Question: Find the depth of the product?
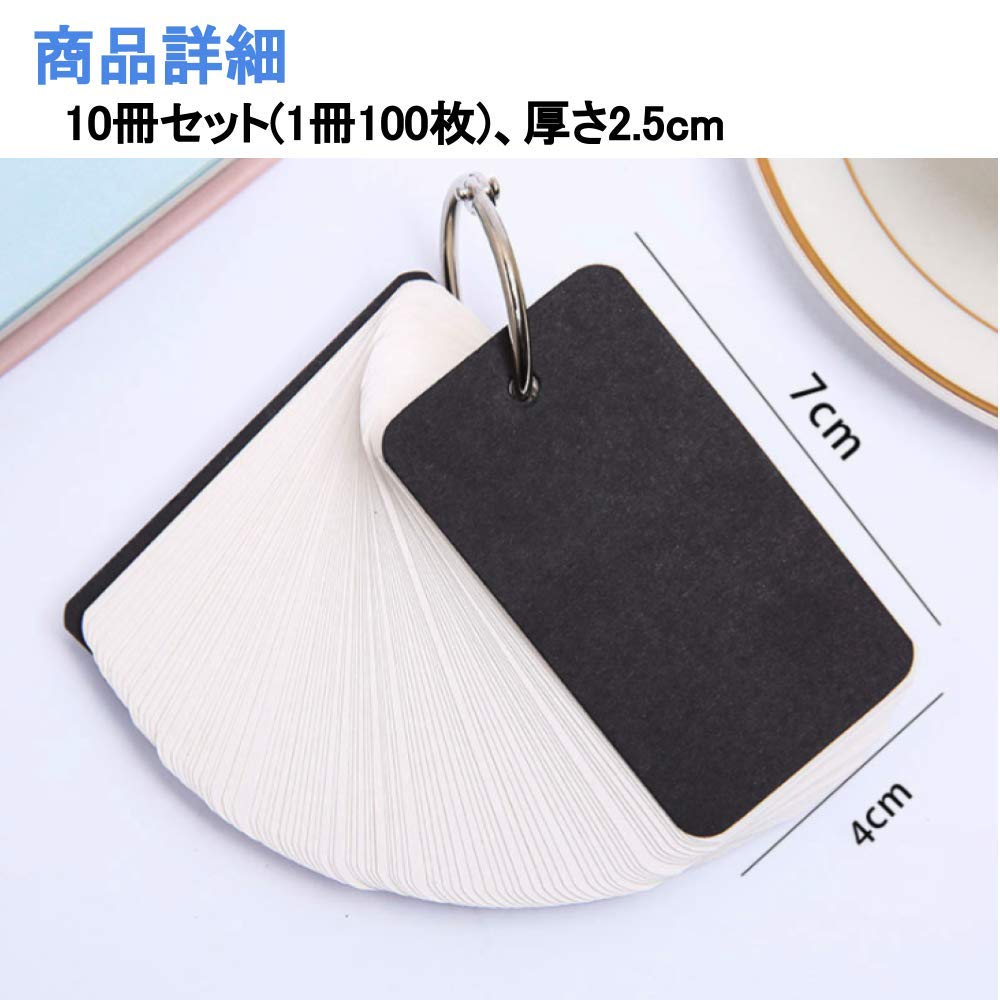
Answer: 7.0 centimetre